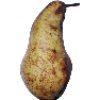
Label: pear_abate